Porphyroclast

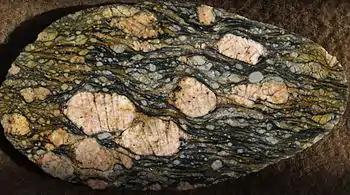
Augen mylonite from near Røragen, Norway. This deformed megacrystic granite has large alkali felspar and small plagioclase feldspar porphyroclasts. Sample 18 cm x 10 cm. Many of the larger porphyroclasts have a clear σ-type geometry, consistent with top to the right shear sense.

A porphyroclast is a clast or mineral fragment in a metamorphic rock, surrounded by a groundmass of finer grained crystals. Porphyroclasts are fragments of the original rock before dynamic recrystallisation or cataclasis produced the groundmass. This means they are older than the groundmass. They were stronger pieces of the original rock, that could not as easily deform and were therefore not or hardly affected by recrystallisation. They may have been phenocrysts or porphyroblasts in the original rock.